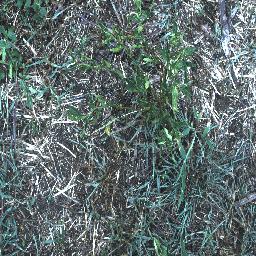
Label: negative